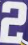
Number: 2